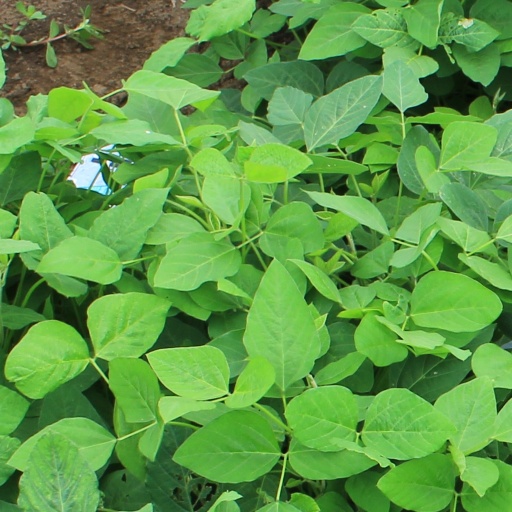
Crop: soybean